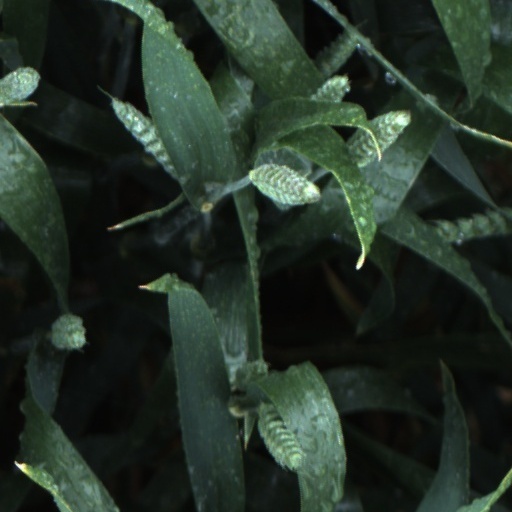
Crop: wheat